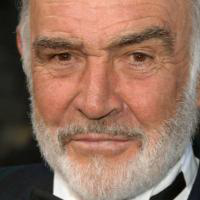
Age group: age 66-80